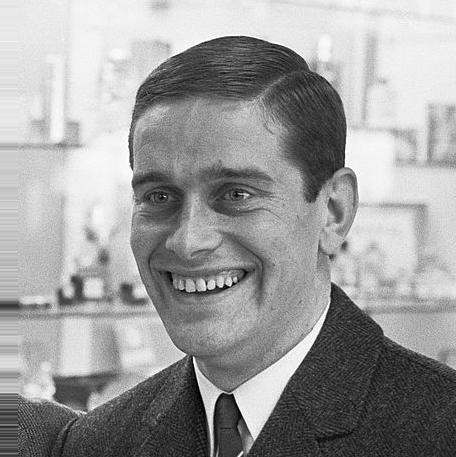
Age: 26